Julian Hawthorne

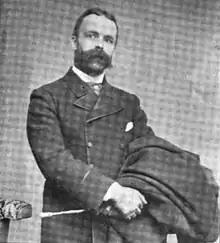
Portrait of Julian Hawthorne

Hawthorne entered Harvard College in 1863, but did not graduate. He was tutored privately in German by James Russell Lowell, a professor and writer who encouraged Nathaniel Hawthorne's work. It was during his freshman year at Harvard that he learned of his father's death, coincidentally the same day he was initiated into a fraternity. Years later, he wrote of the incident: